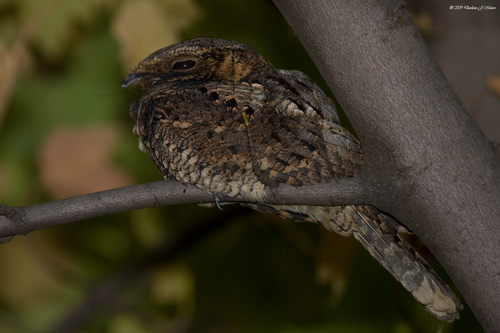
this is a speckled brown and tan bird with a short, hooked bill.
the beak is black, the rest of the body is covered in brown with black dotsa medium sized avian with a large mixture of browns, grays and blacks throughout its scattered feathers.
this bird is uniformly a mottled mix of browns and blacks with large whiskers and a very large eye.
this bird has a spotted back, a black eye, and a very long billsmall odd bird. brown black and white owl like pattern across back and tal. white and black striped bellythe bird has a small eyering, spotted brown back, small black bill.
this bird is spotted brown in color, with a small curved beak.
this bird is brown with black and has a very short beak.
this bird is spotted brown in color, and has a skinny stubby beak.
Species: Whip Poor Will